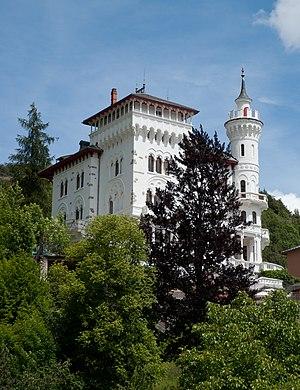
Château des Magnans - Jausiers
Les villas mexicaines de la vallée de l'Ubaye ont été construites par des émigrés de Jausiers et Barcelonnette ayant fait fortune au Mexique au XIXᵉ siècle et au début du XXᵉ siècle. Le mouvement fut lancé par Jacques Arnaud qui, parti de Jausiers, émigra en Louisiane en 1805. Intégré à la communauté acadienne, il épousa Marie Lalonde. Il est bientôt rejoint par ses frères et trois de ses anciens employés tisserands.
Le château des Magnans est un château situé dans la commune de Jausiers, dans les Alpes-de-Haute-Provence, France.